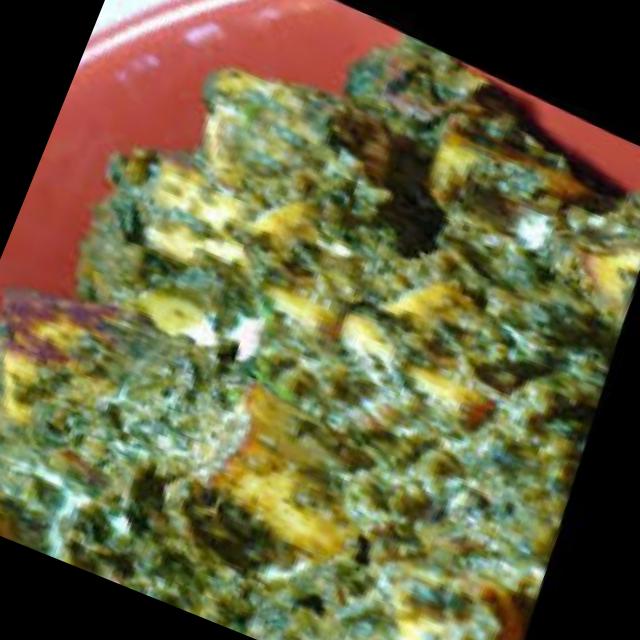
Dish: palak_paneer